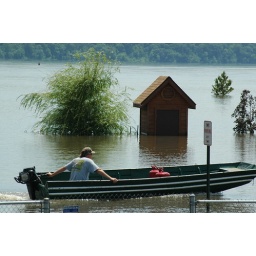
The only way down this street is by boat